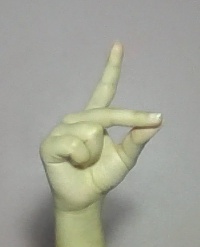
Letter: ta